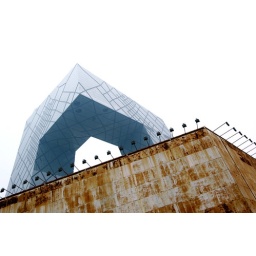
The CCTV building in Beijing looms over the temporary construction wall hiding it from the street.